India at the 2018 Winter Olympics

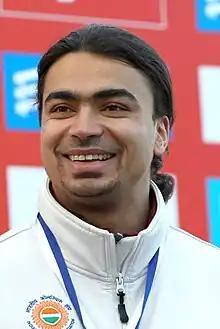
Shiva Keshavan qualified for the luge event for the sixth consecutive Winter Games

As per the qualification criteria, a maximum of 40 men were eligible for qualification with a maximum of three per nation. The qualification was based on the cumulative world ranking points from 1 July 2016 to 31 December 2017. The top ranked 37 athletes qualified directly and eight athletes were later added with first preference given to qualified relay teams who did not qualify individuals in all three disciplines followed by athletes from NOCs that met the minimum standards and who had not already qualified any athlete.